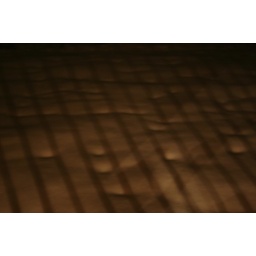
The candle lights in our windows cast these shadows through the posts on our porch.